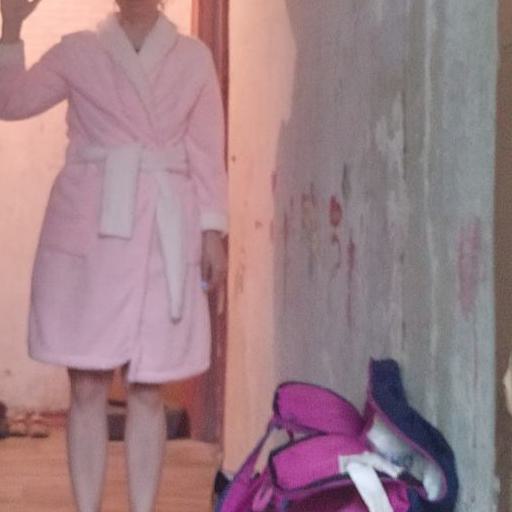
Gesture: no_gesture